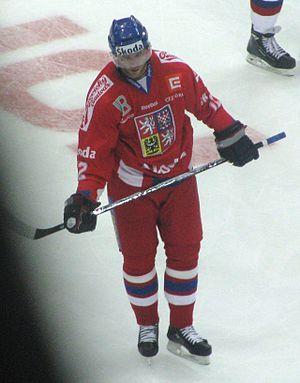
Jiří Novotný est un joueur professionnel de hockey sur glace.